France–Switzerland border

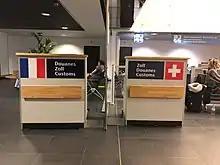
French–Swiss customs post in EuroAirport Basel Mulhouse Freiburg, 2018

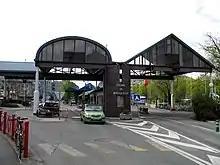
French–Swiss customs post in Moillesulaz

Since Switzerland's accession to the Schengen Area in 2008, there have been no permanent passport controls along the border, although there can be customs controls.